Rebar

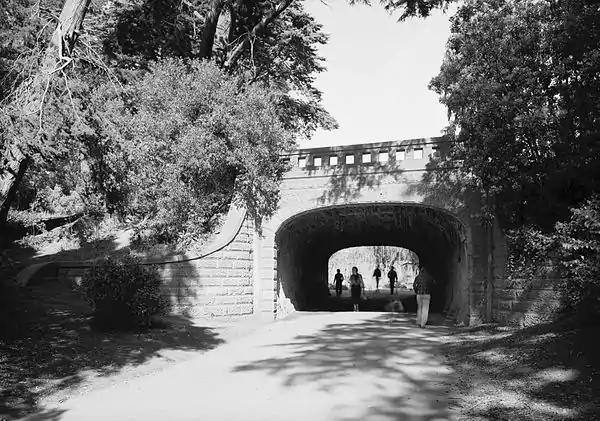
The Alvord Lake Bridge in San Francisco's Golden Gate Park, the first reinforced concrete bridge built in the United States

Ernest L. Ransome, an English engineer and architect who worked in the United States, made a significant contribution to the development of reinforcing bars in concrete construction. He invented twisted iron rebar, which he initially thought of while designing self-supporting sidewalks for the Masonic Hall in Stockton, California. His twisted rebar was, however, not initially appreciated and even ridiculed at the Technical Society of California, where members stated that the twisting would weaken the iron. In 1889, Ransome worked on the West Coast mainly designing bridges. One of these, the Alvord Lake Bridge in San Francisco's Golden Gate Park, was the first reinforced concrete bridge built in the United States. He used twisted rebar in this structure.